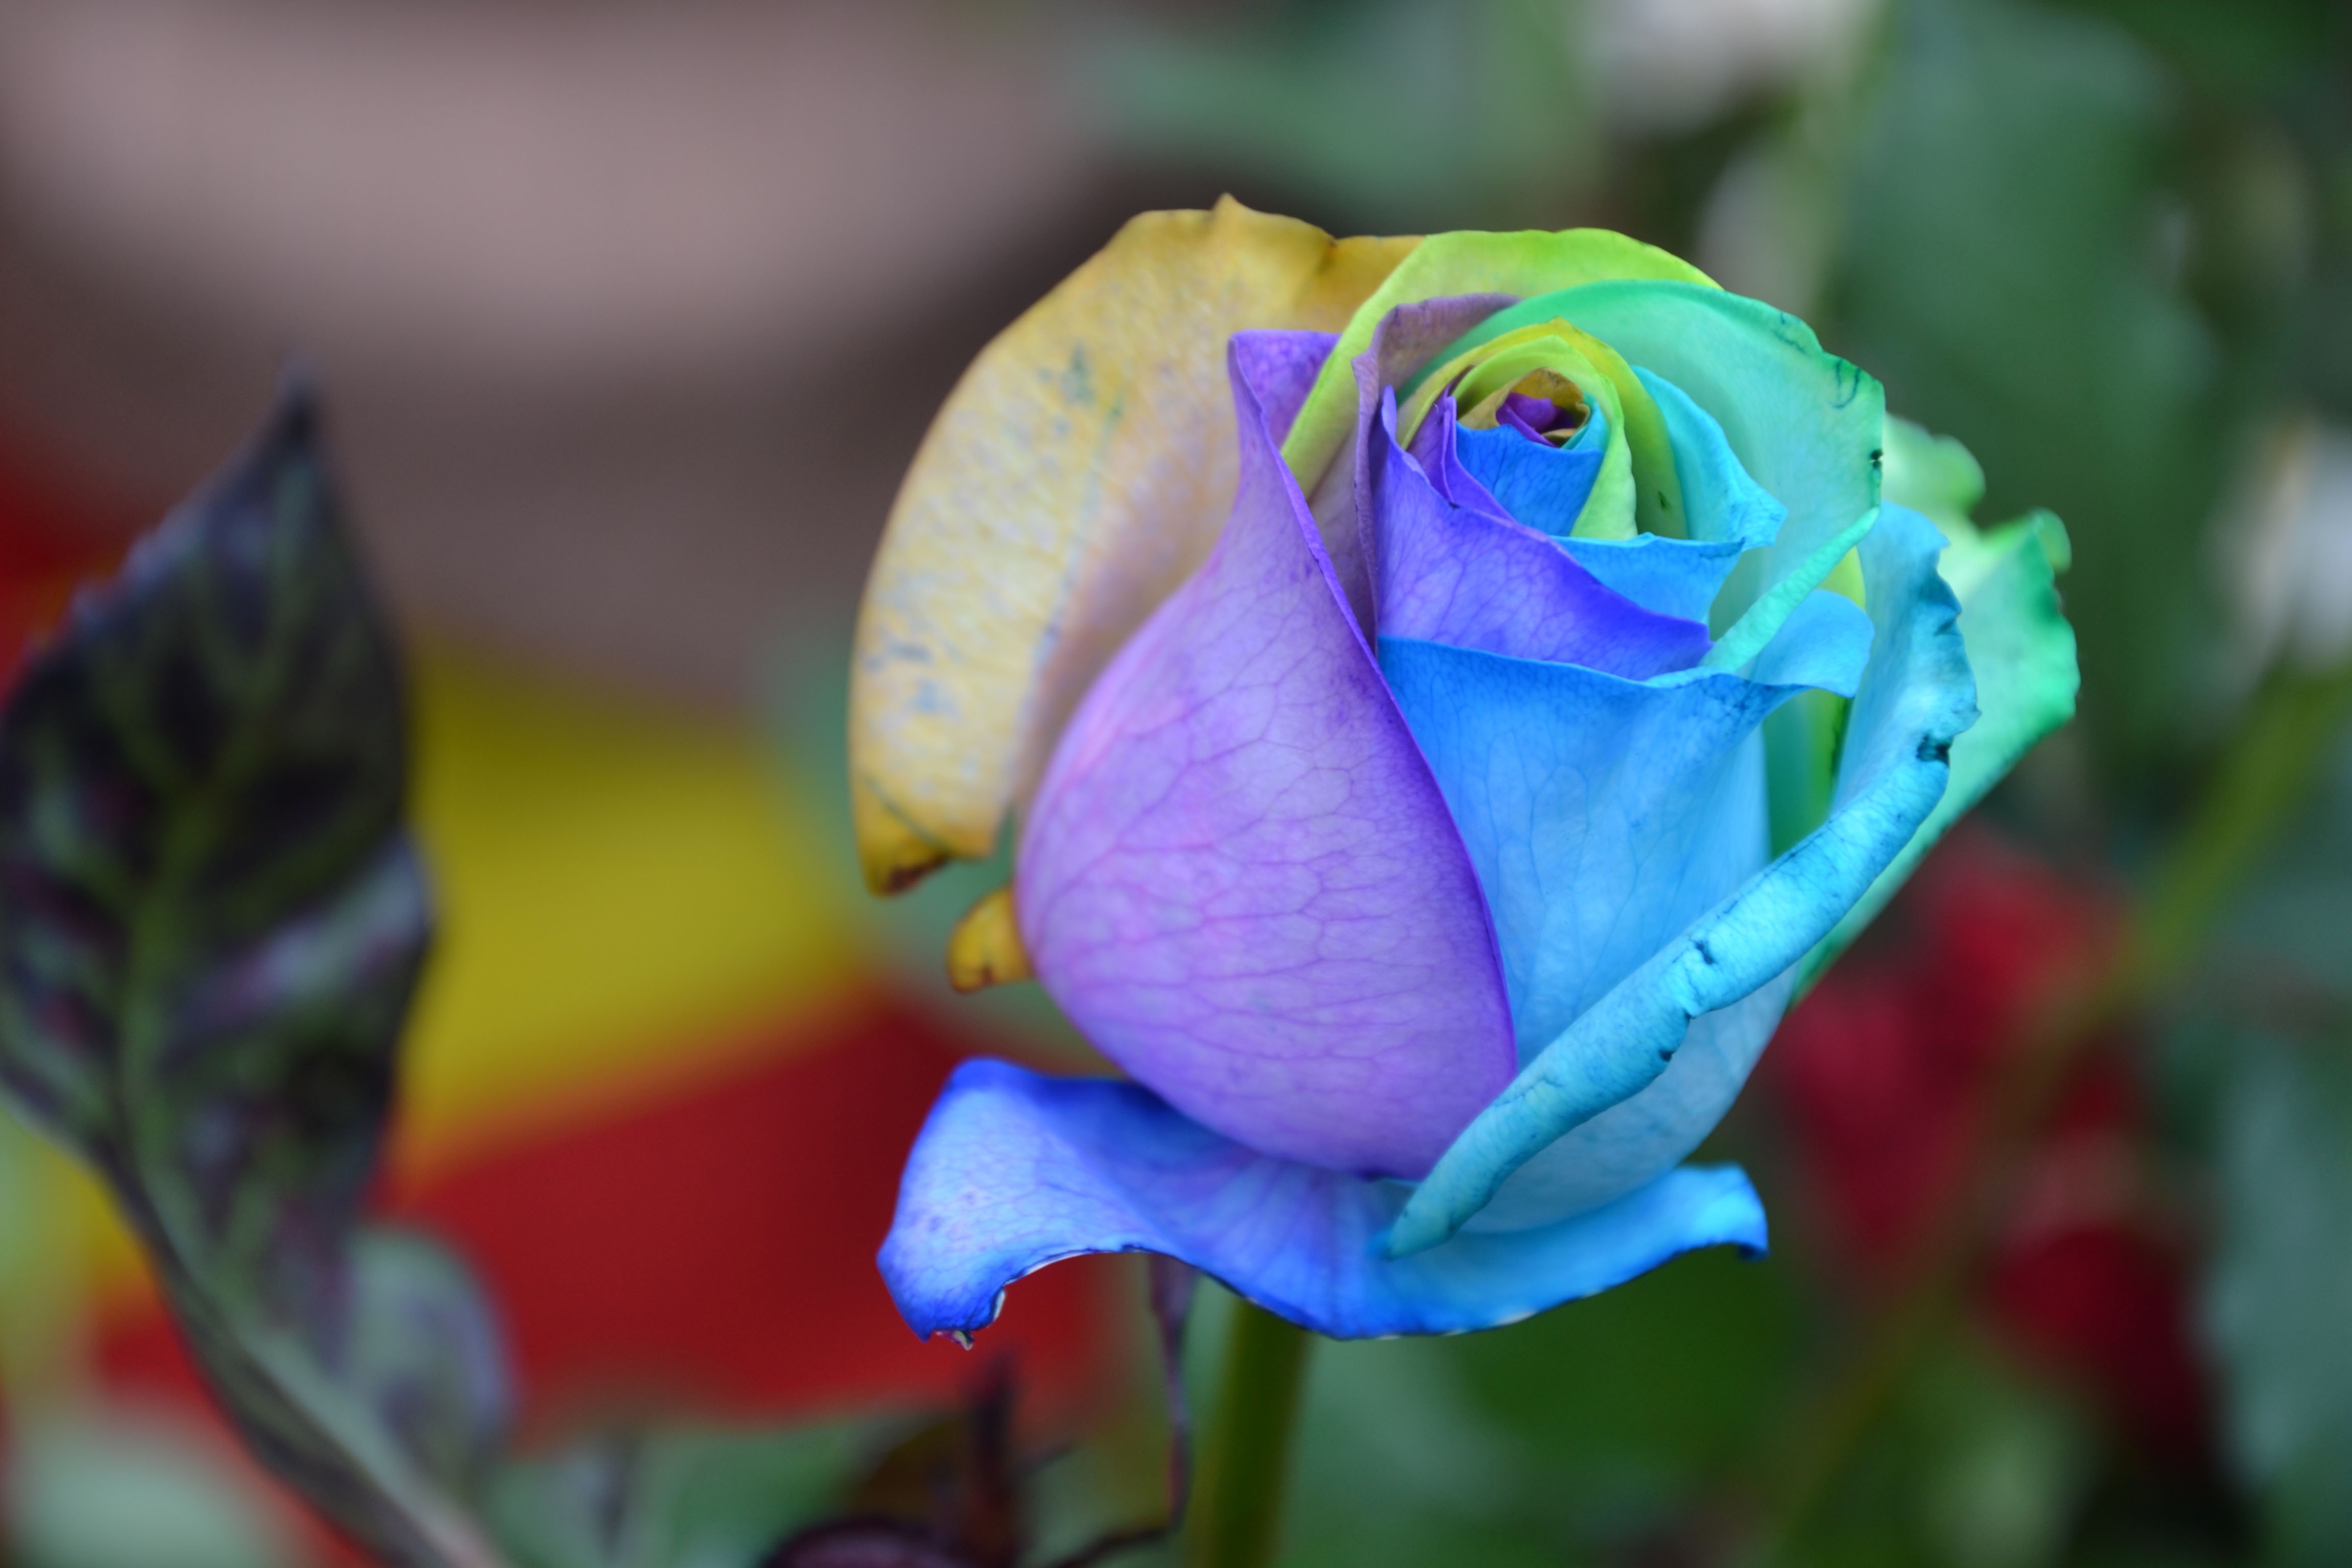
plant, photography, leaf, flower, petal, rose, green, colorful, yellow, flora, close up, rainbow, rosa, bud, macro photography, flowering plant, garden roses, rose family, plant stem, land plant, rose order